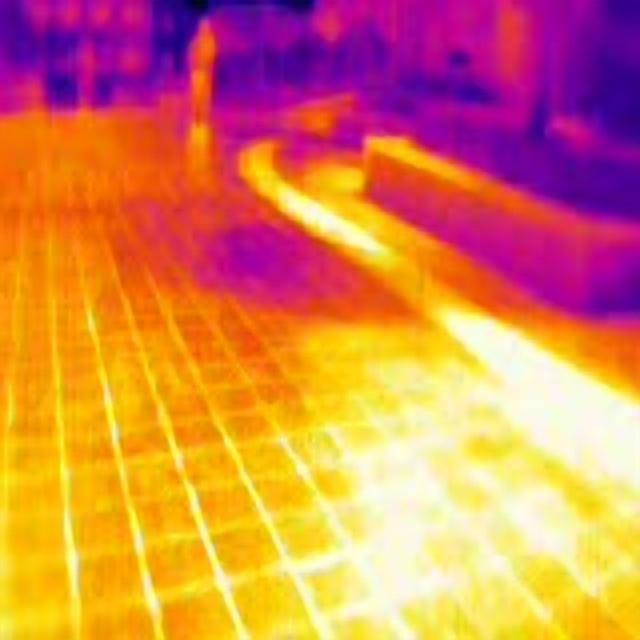
Detected objects:
label: person